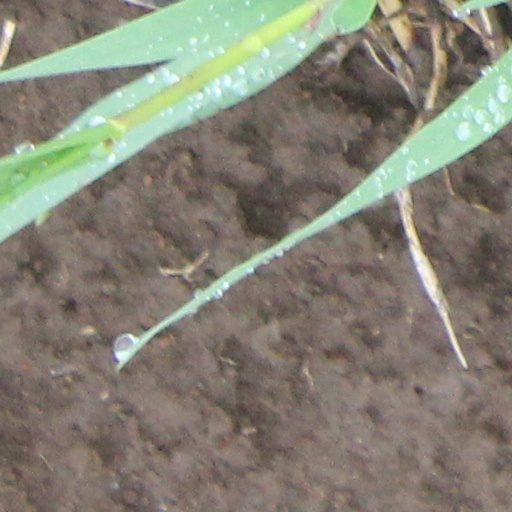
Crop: wheat